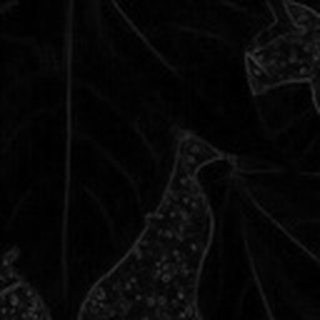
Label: healthy_cotton